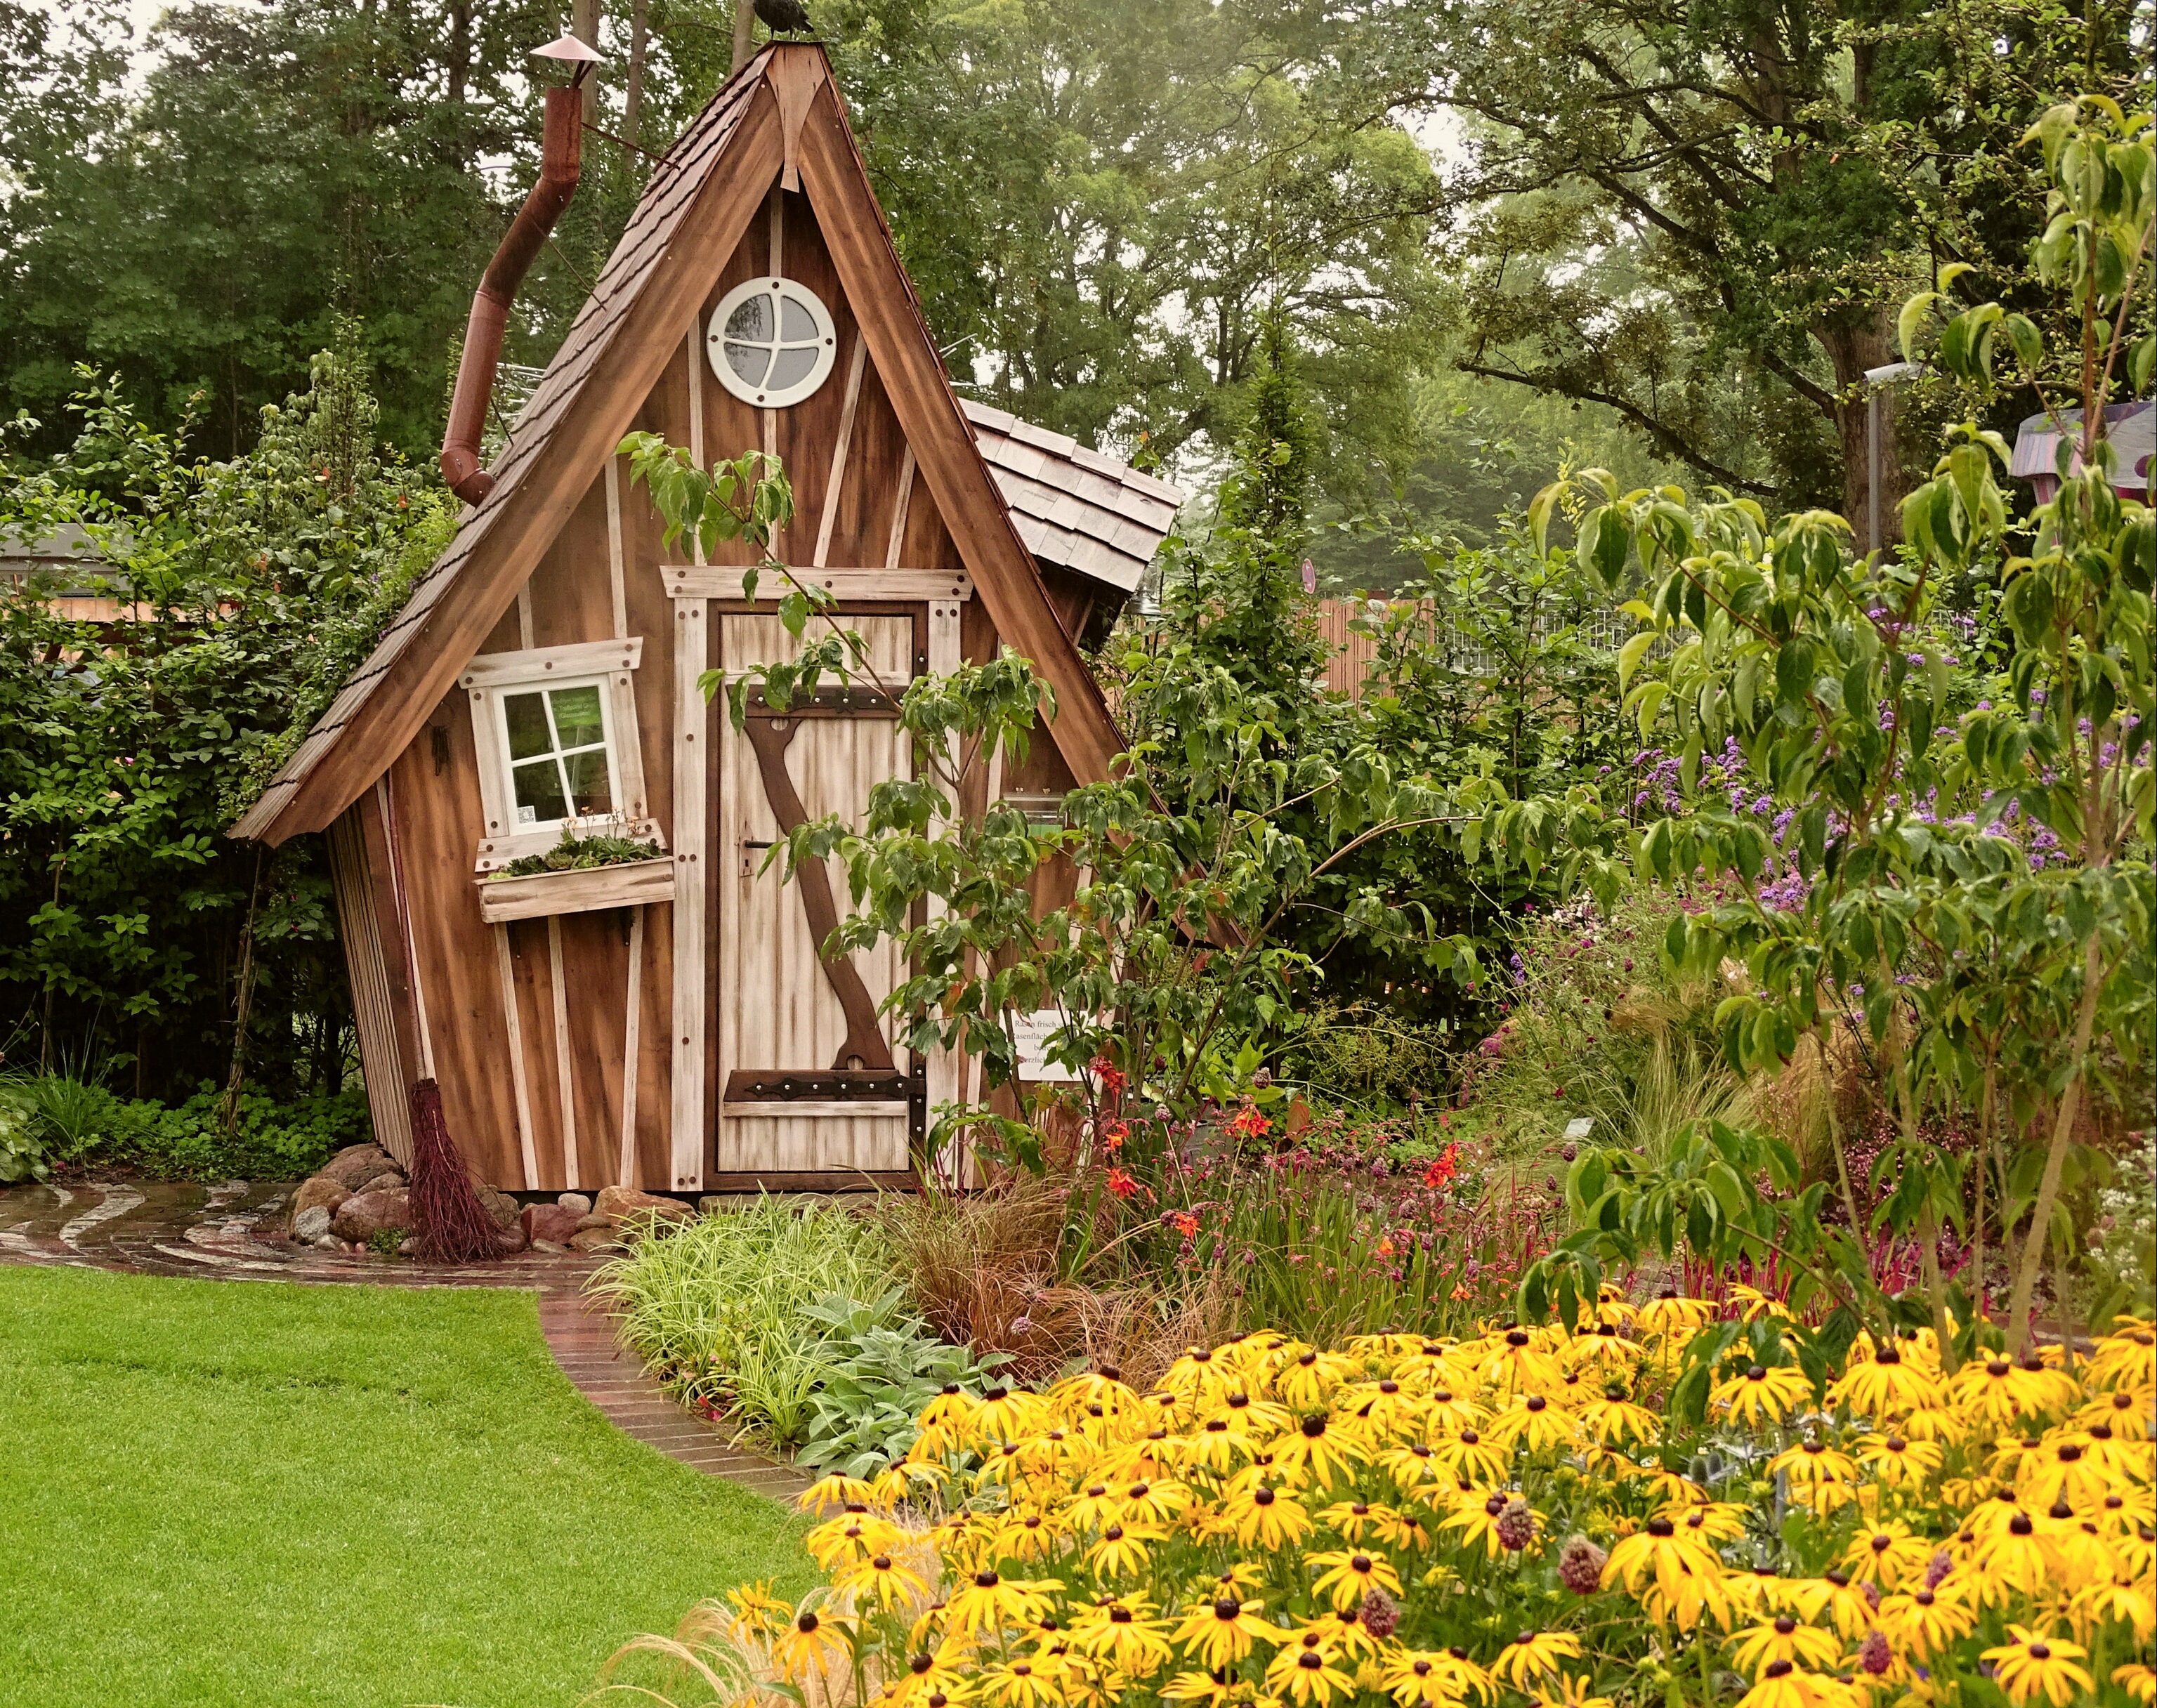
botany, house, flower, garden, cottage, rural area, backyard, yard, estate, lawn, outdoor structure